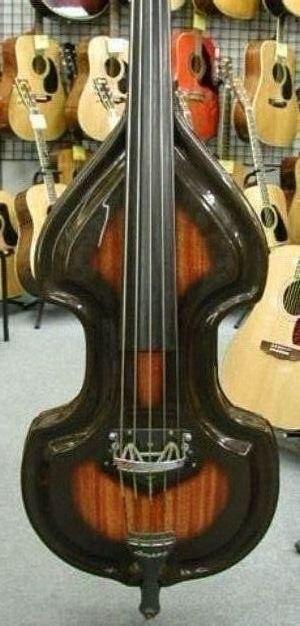
Ampeg est une société américaine d'instruments de musique et d'amplificateurs. Elle est principalement connue pour ses amplis de basse dont les plus connus sont ceux de la série SVT. Elle est la marque n°1 en amplis de basse devant Marshal.